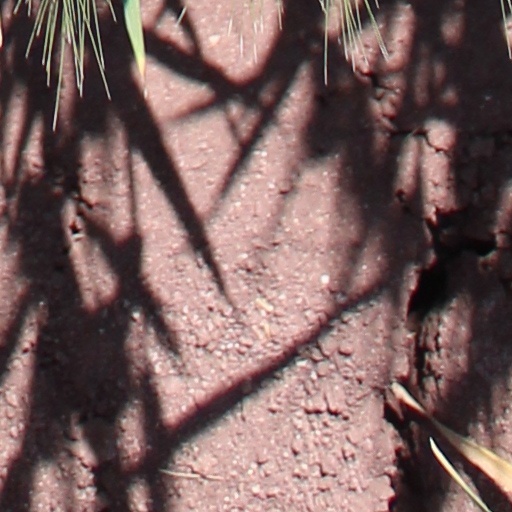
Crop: wheat